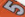
Number: 5